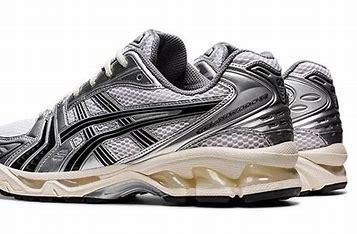
Brand: Asics
Model: Gel Kayano 14